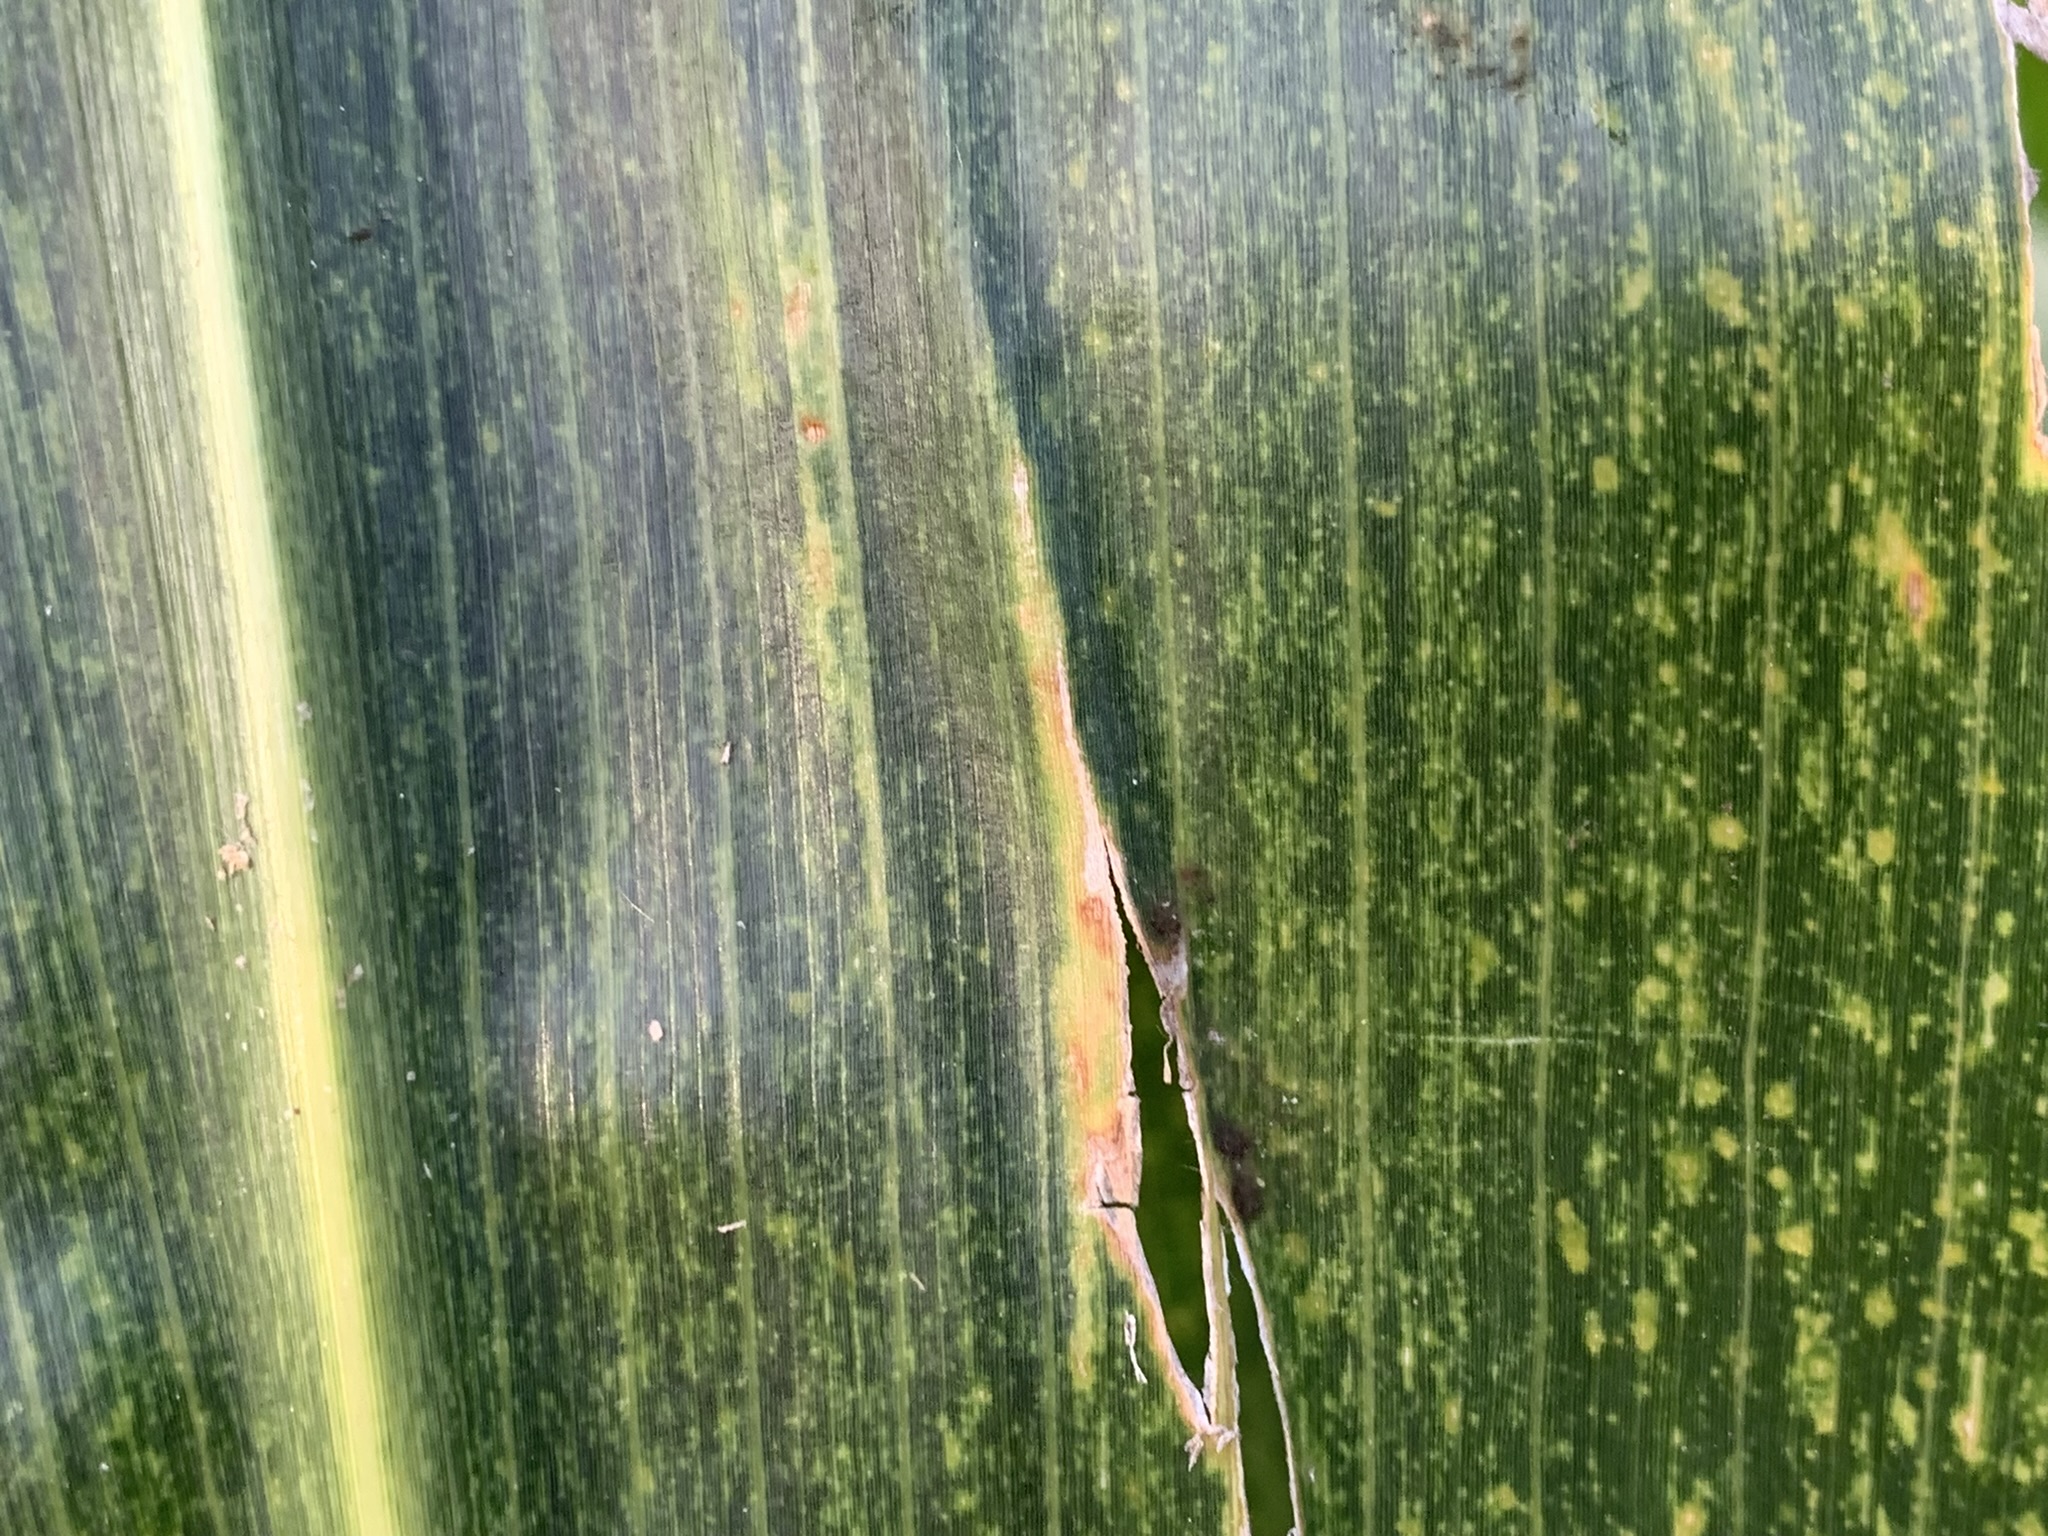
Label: MLN